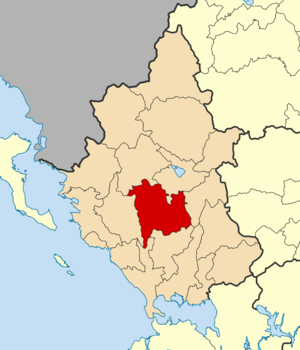
Dodone est un dème situé dans la périphérie d'Épire en Grèce. Le dème actuel est issu de la fusion en 2011 entre les dèmes d'Agios Dimitrios, de Dodone, de Lakka Souliou et de Selles.
La Grèce est organisée depuis le 1ᵉʳ janvier 2011 en 13 régions et 325 dèmes.